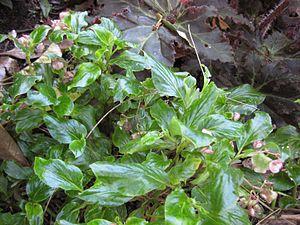
Begonia cucullata est une espèce de plantes de la famille des Begoniaceae. Ce bégonia est originaire d'Amérique du Sud. L'espèce fait partie de la section Begonia. Elle a été décrite en 1805 par Carl Ludwig Willdenow. L'épithète spécifique cucullata signifie « ressemblant à un capuchon » ou « encapuchonné ».